Sons of the Saddle

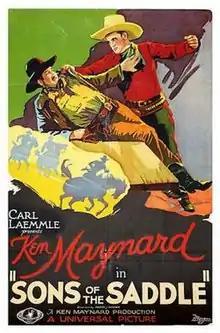
Theatrical release poster

Sons of the Saddle is a 1930 pre-Code American Western film directed by Harry Joe Brown, written by Bennett Cohen and Leslie Mason, and starring Ken Maynard. It was released on August 3, 1930, by Universal Pictures.